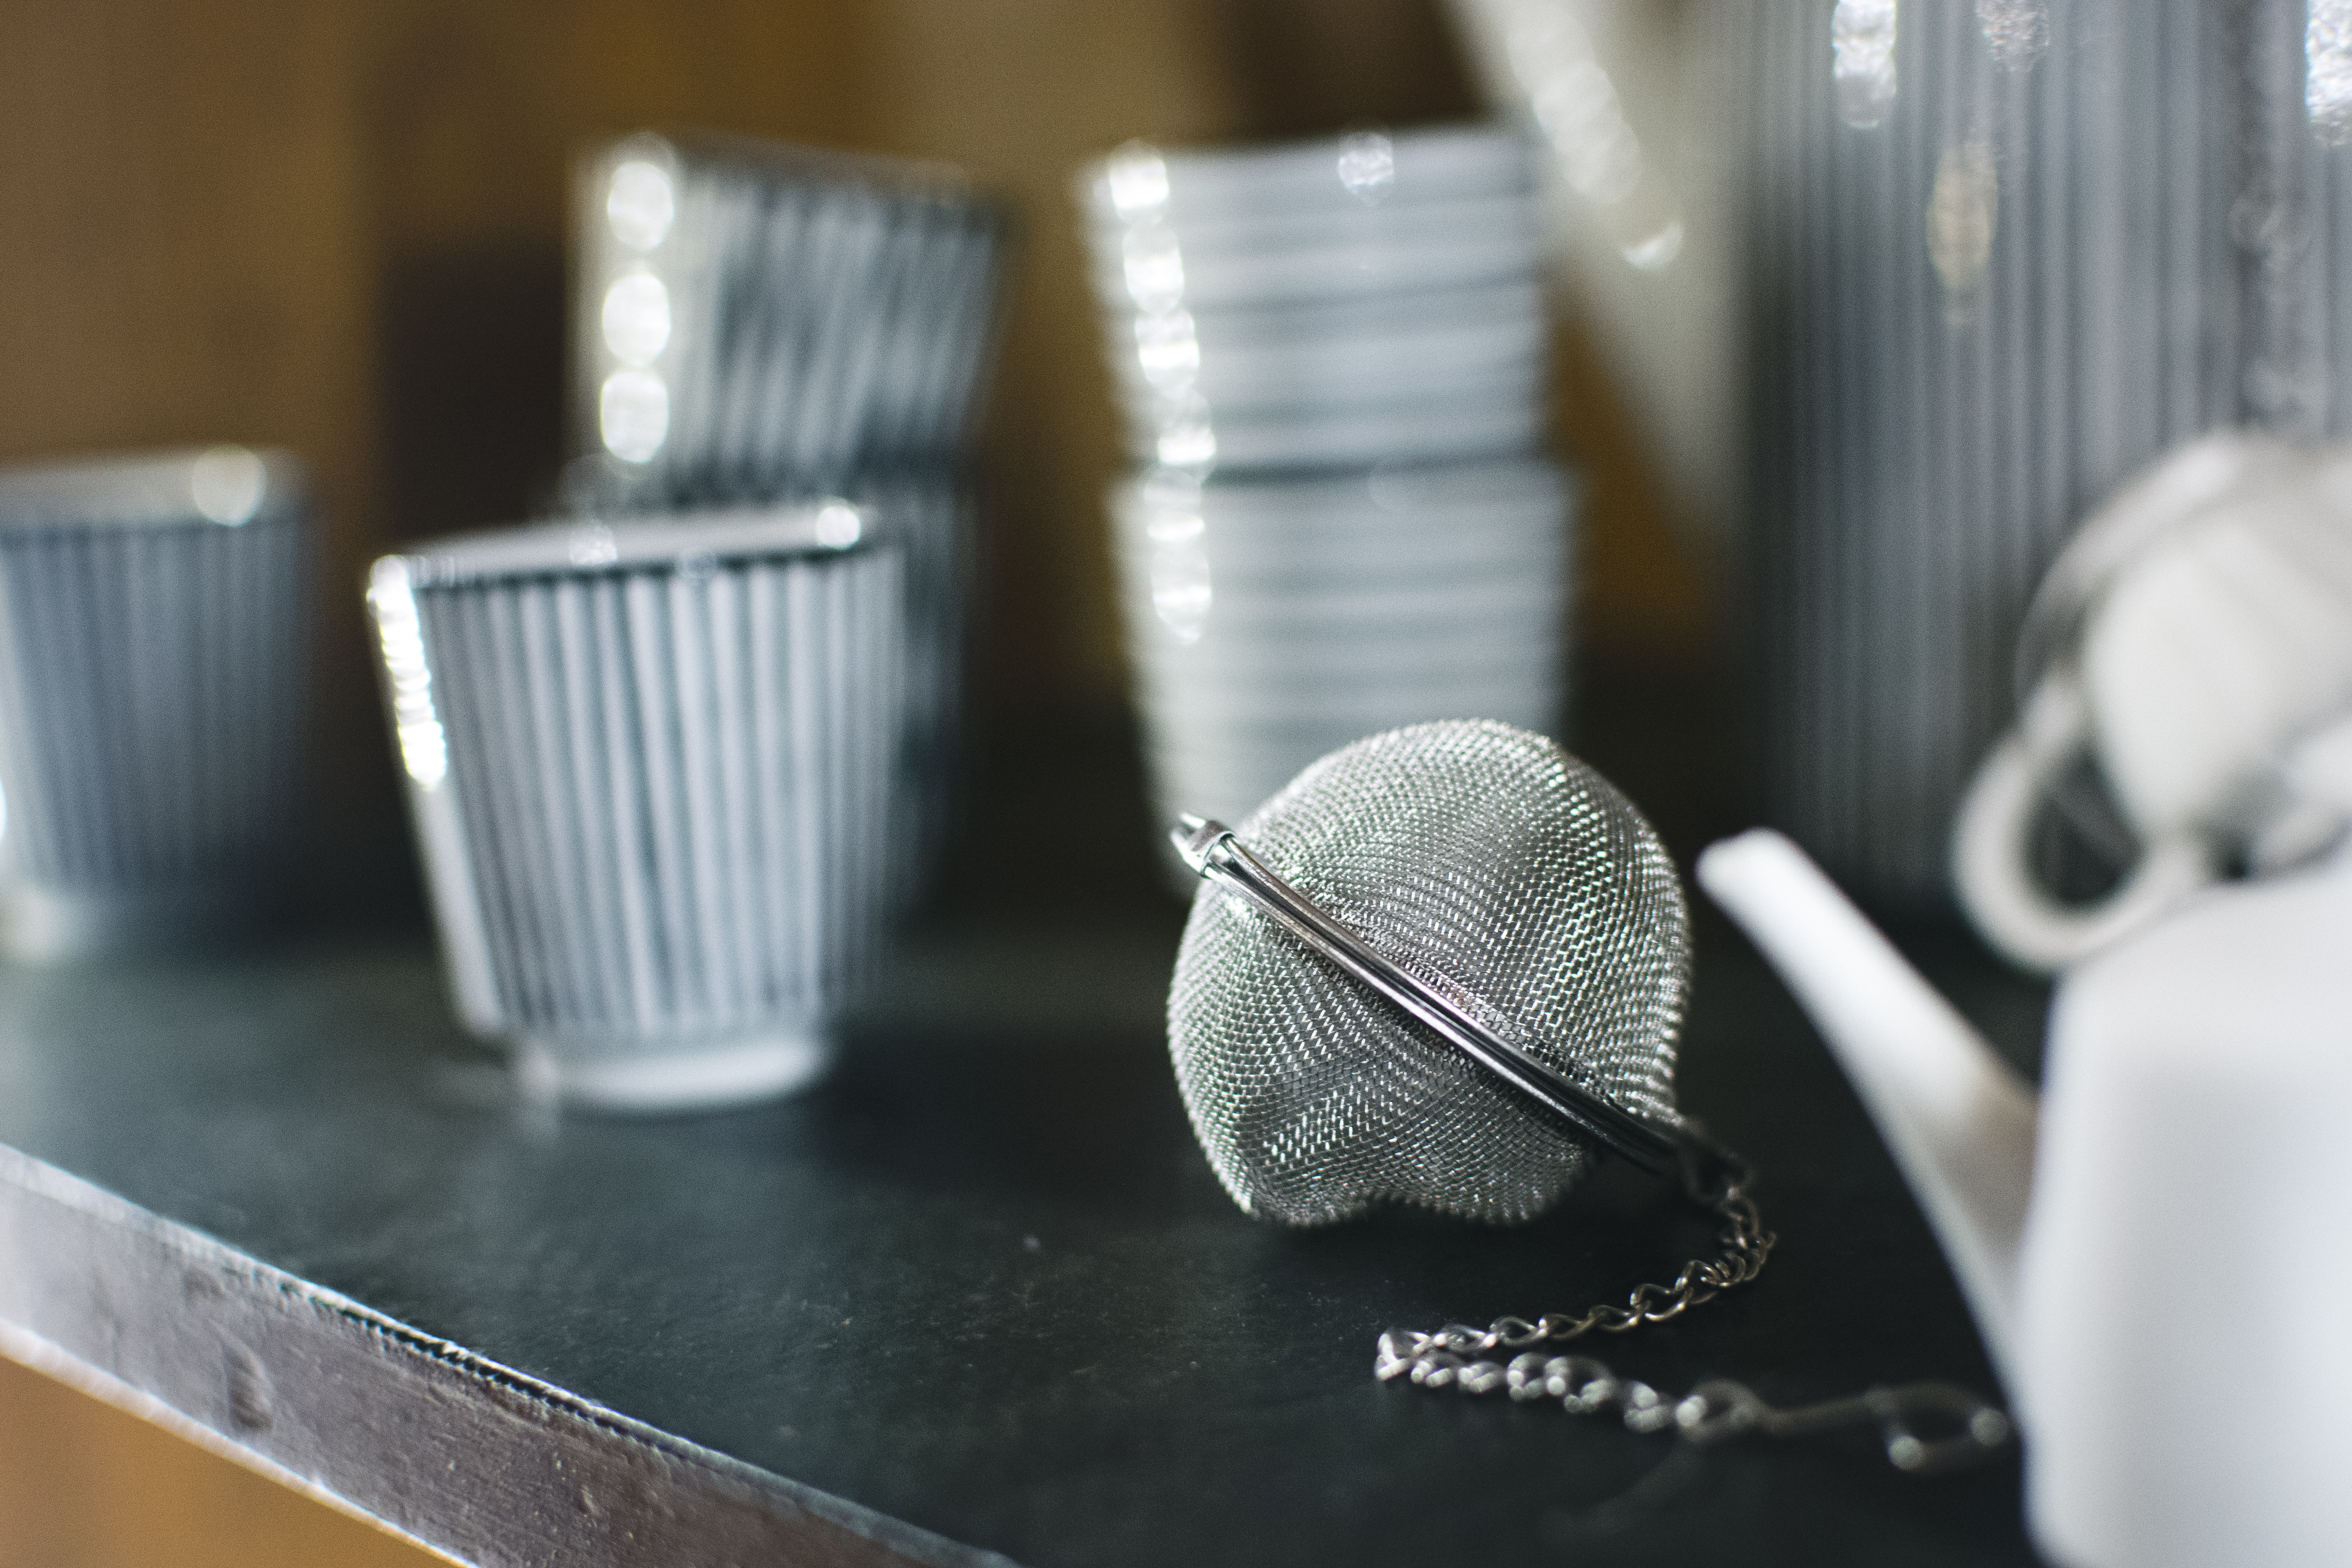
metal, silver, photography, table